Marka (singer)

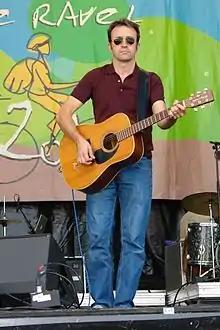
Marka performing in 2012

In 1999 Marka teamed up with his wife, Laurence Bibot, a comedy actress and humorist, and they performed a show called "À nous deux" at Le Botanique. He released a live recording of the show under his own label, Daring Music.